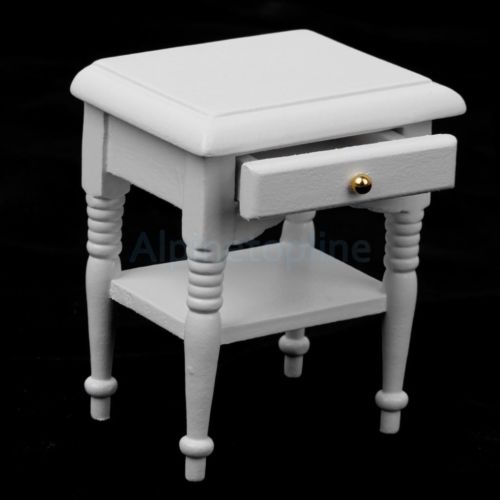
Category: cabinet